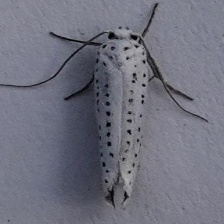
Species: BIRD CHERRY ERMINE MOTH